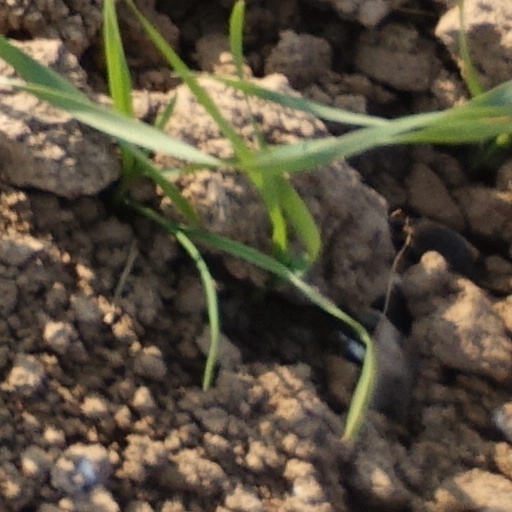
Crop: wheat